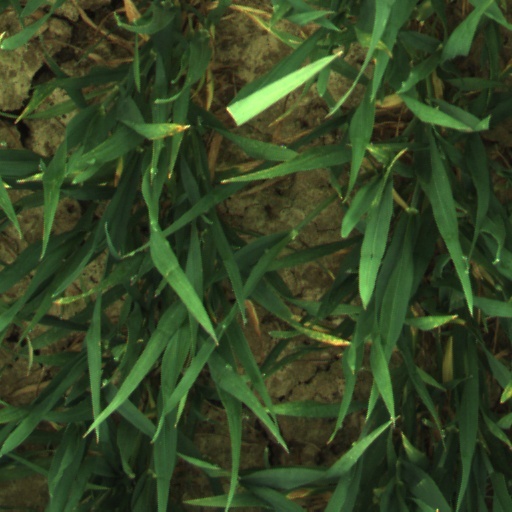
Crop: wheat